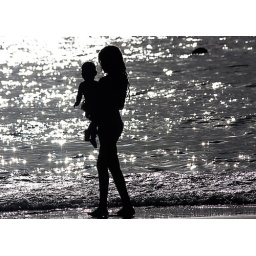
Girl and Baby boy walking by the shore